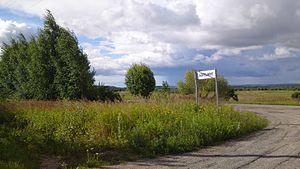
Ancien chemin Roslavlsky, le Boreshino village (région de Smolensk)